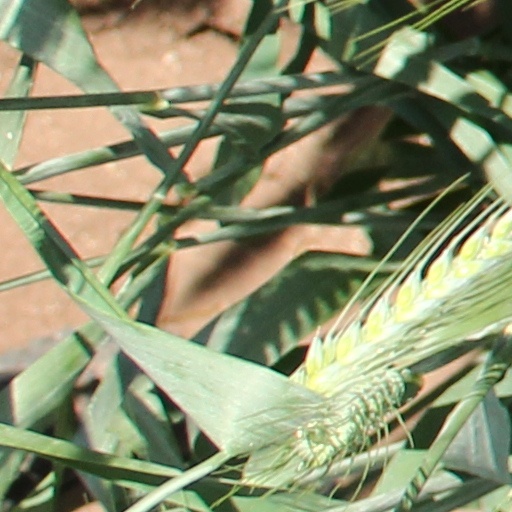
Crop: wheat